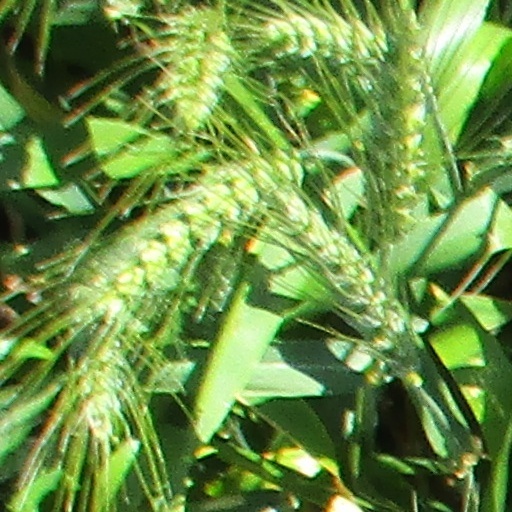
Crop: wheat